Metropolitan Detention Center

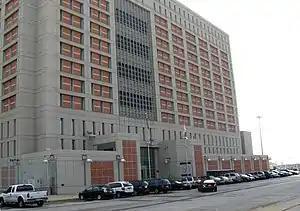
Brooklyn MDC

A Metropolitan Detention Center (MDC) is a United States Federal government detention facility (jail) operated by the Federal Bureau of Prisons. There are MDCs throughout the United States.